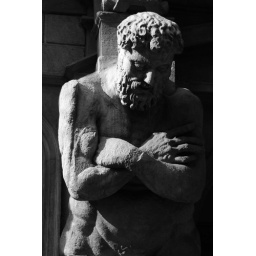
facade of a sixteenth century building situated behind Scala theater in Milan: detail